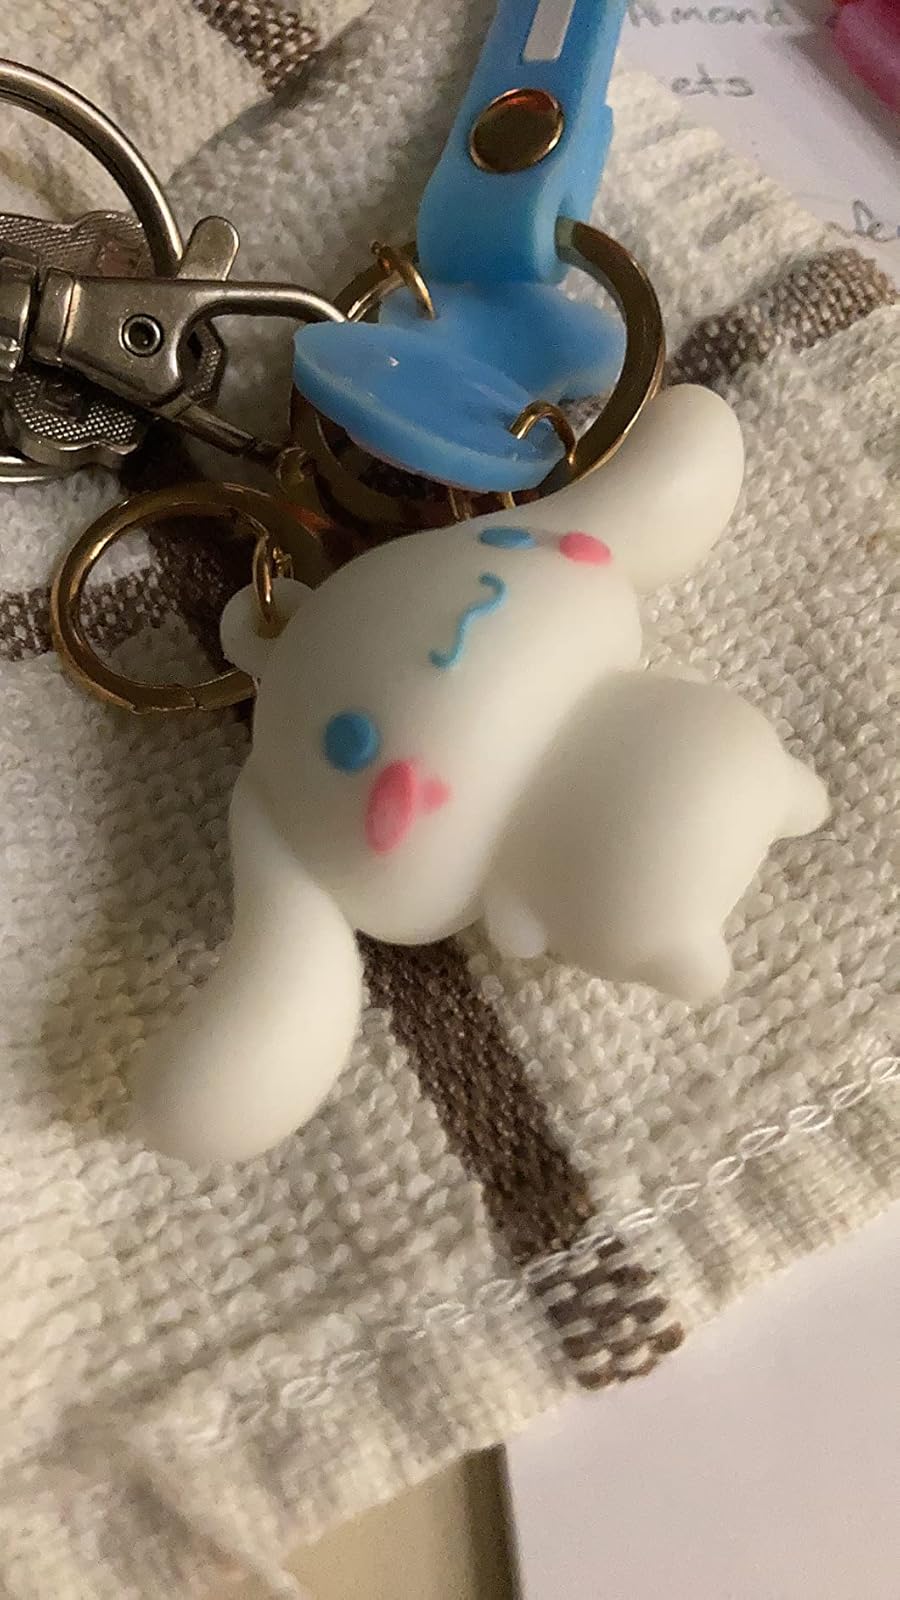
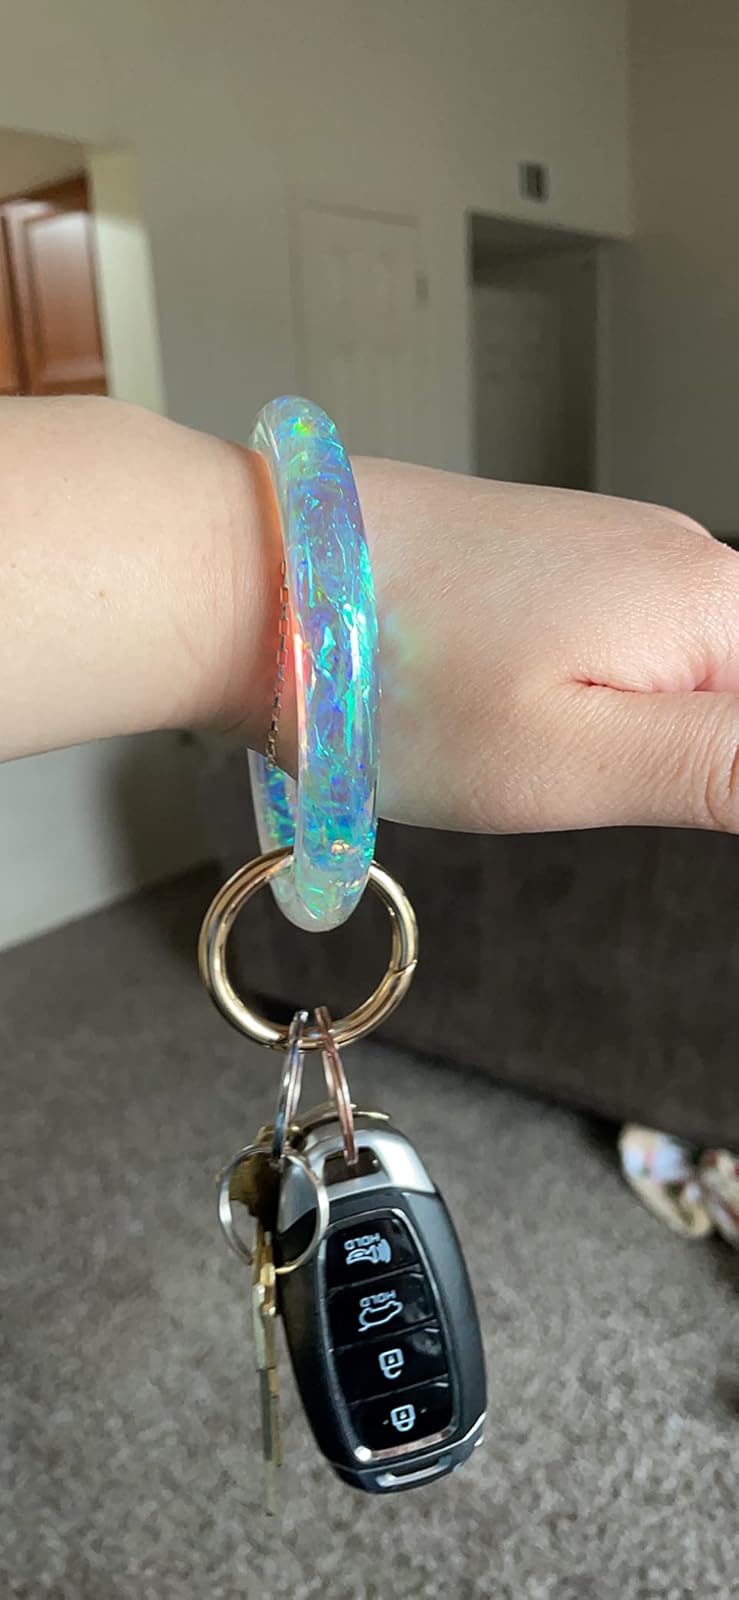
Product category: accessories_keychain
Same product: no